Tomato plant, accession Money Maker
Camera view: bottom (45 deg); turntable rotation: 210 degrees
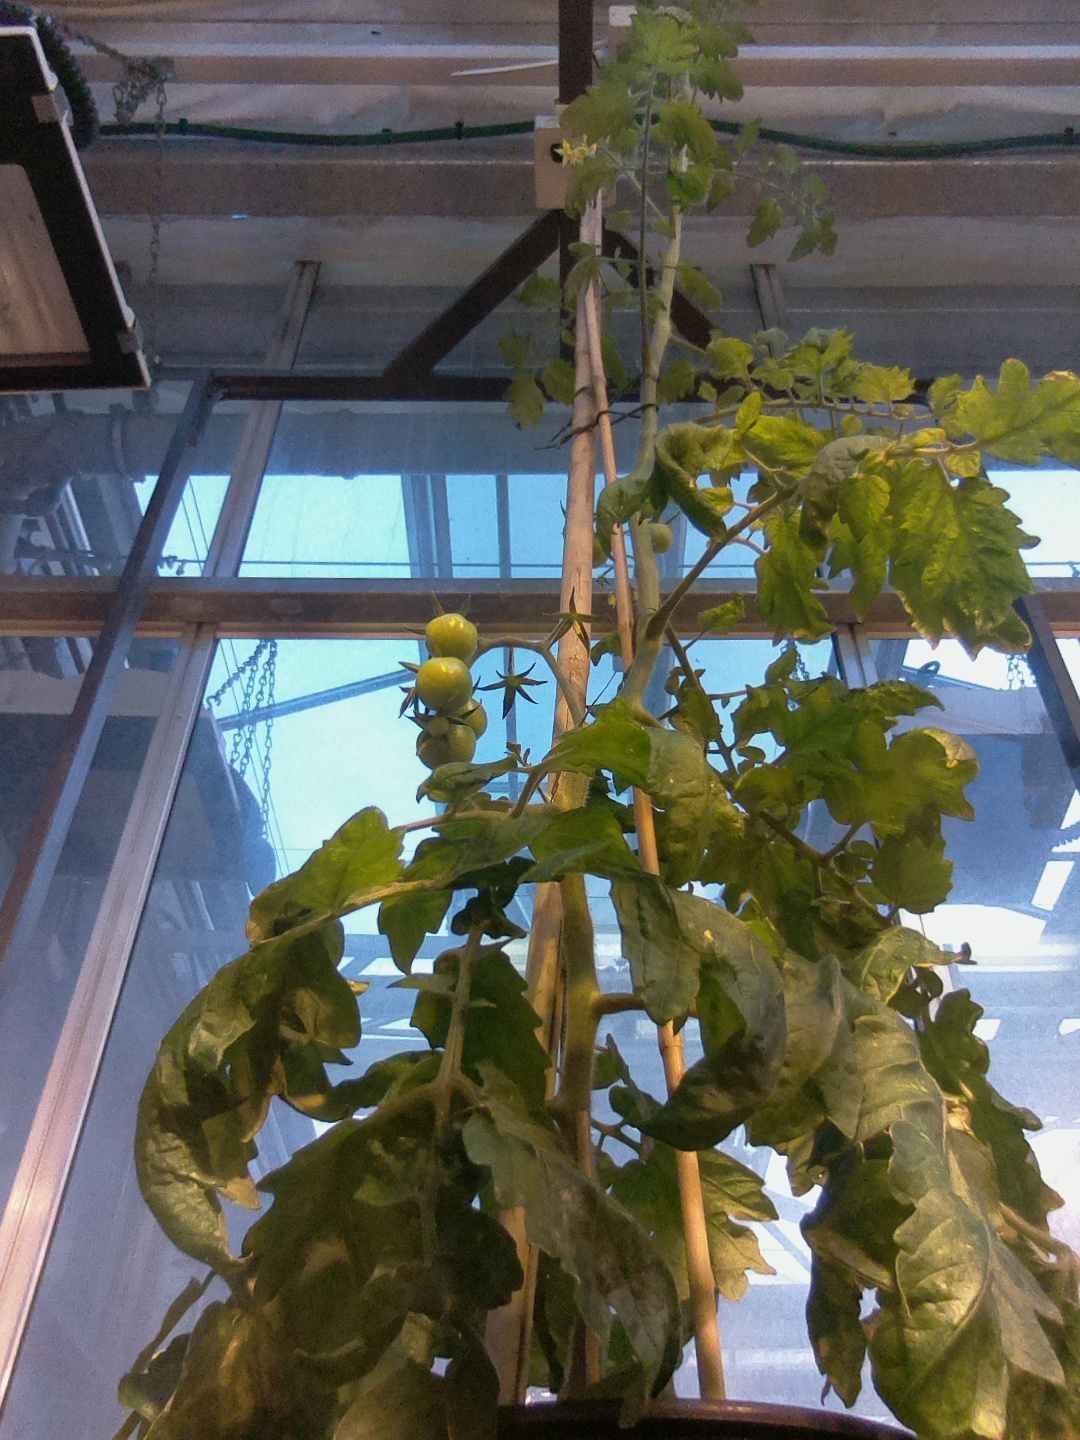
BBCH growth stage 73: 30%-40% of final fruit size